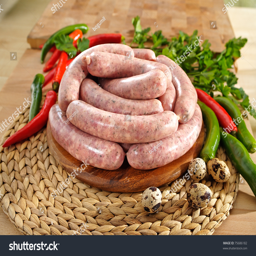
white raw sausage on a cutting board with a quail eggs